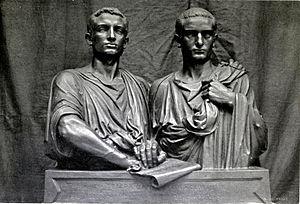
Sempronia, est une noble romaine de la fin de la République romaine, connue pour avoir été la sœur des Gracques, Tiberius Gracchus et Caius Gracchus, et la femme du général romain Scipio Aemilianus.
La puissance tribunitienne, en latin potestas tribunicia, désignait durant la république romaine le pouvoir spécifique du tribun de la plèbe.
Les « Gracques » est le nom donné à deux frères et hommes d'État romains, Tiberius Gracchus et Caius Gracchus, connus pour leur tentative infructueuse de réformer le système social romain.
Jean Baptiste Claude Eugène Guillaume, né à Montbard le 4 juillet 1822 et mort à Rome le 1ᵉʳ mars 1905, est un sculpteur, professeur et critique d'art français.
Les institutions de la République romaine ne sont pas toutes fondées dès l'établissement du régime républicain. Le développement des différentes assemblées et magistratures a été progressif et hétérogène, elles sont créées au fil du temps et selon les besoins et subissent de multiples mutations, souvent en parallèle avec l'évolution institutionnelle des cités grecques. Il faut attendre 180 av. J.-C. pour que soit définie par la loi une organisation partielle des magistratures, qui entérine la succession et la hiérarchisation de certaines d'entre elles.